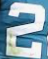
Number: 2